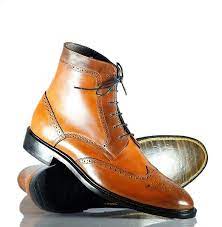
Label: Brogue